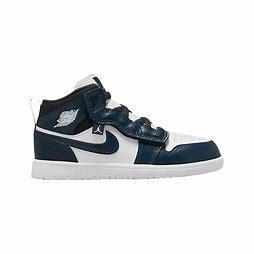
Brand: Jordan
Model: 1 Alt